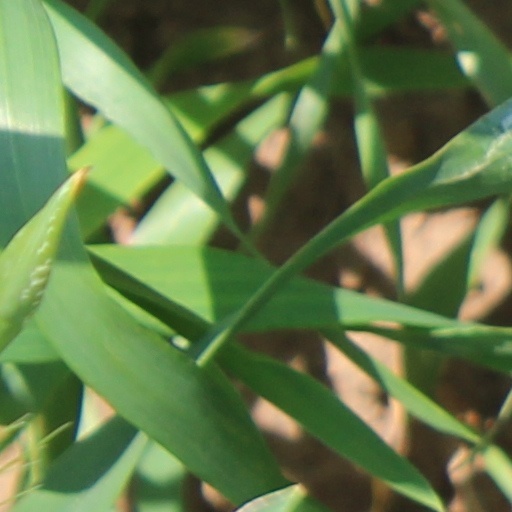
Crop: wheat